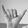
ASL letter: Y